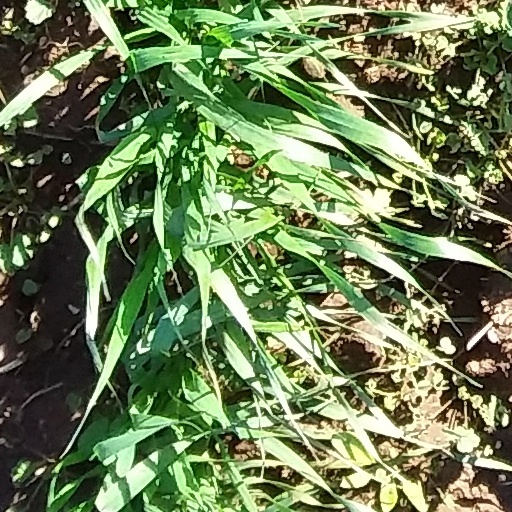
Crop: wheat